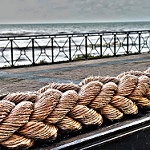
Label: sea